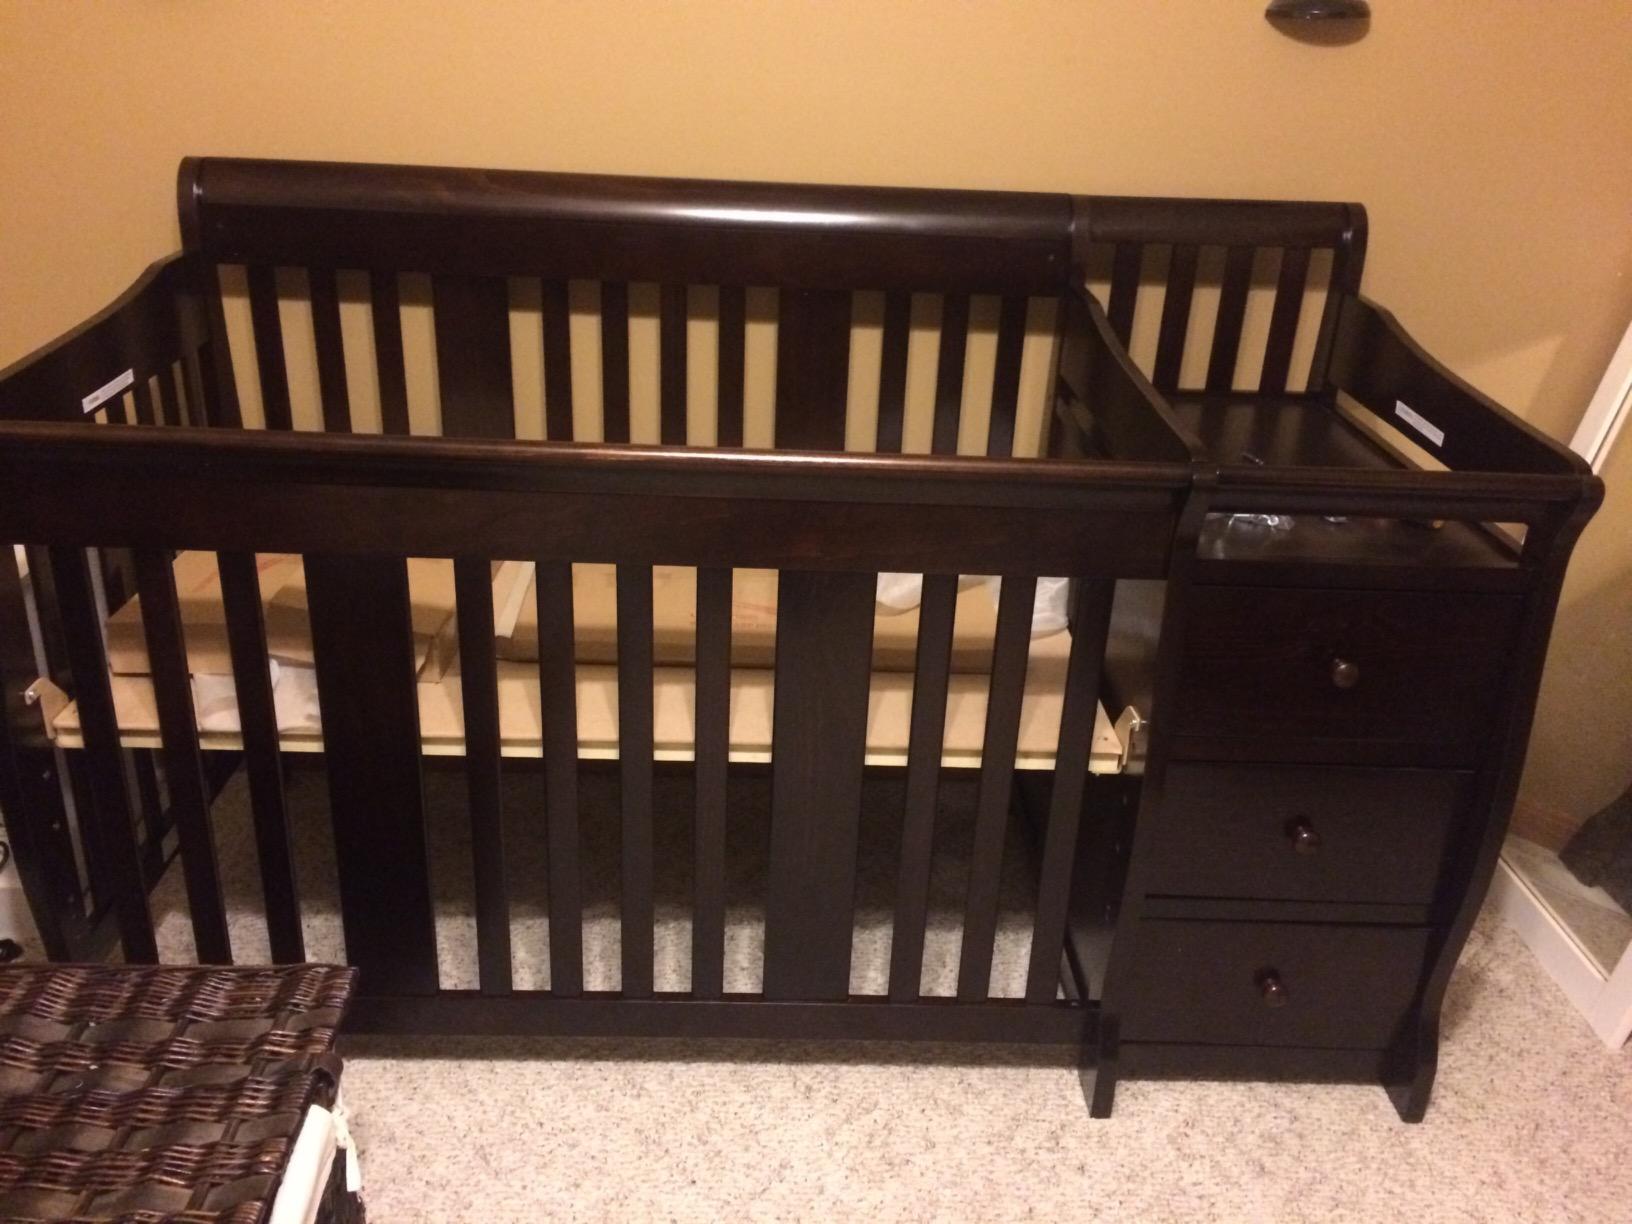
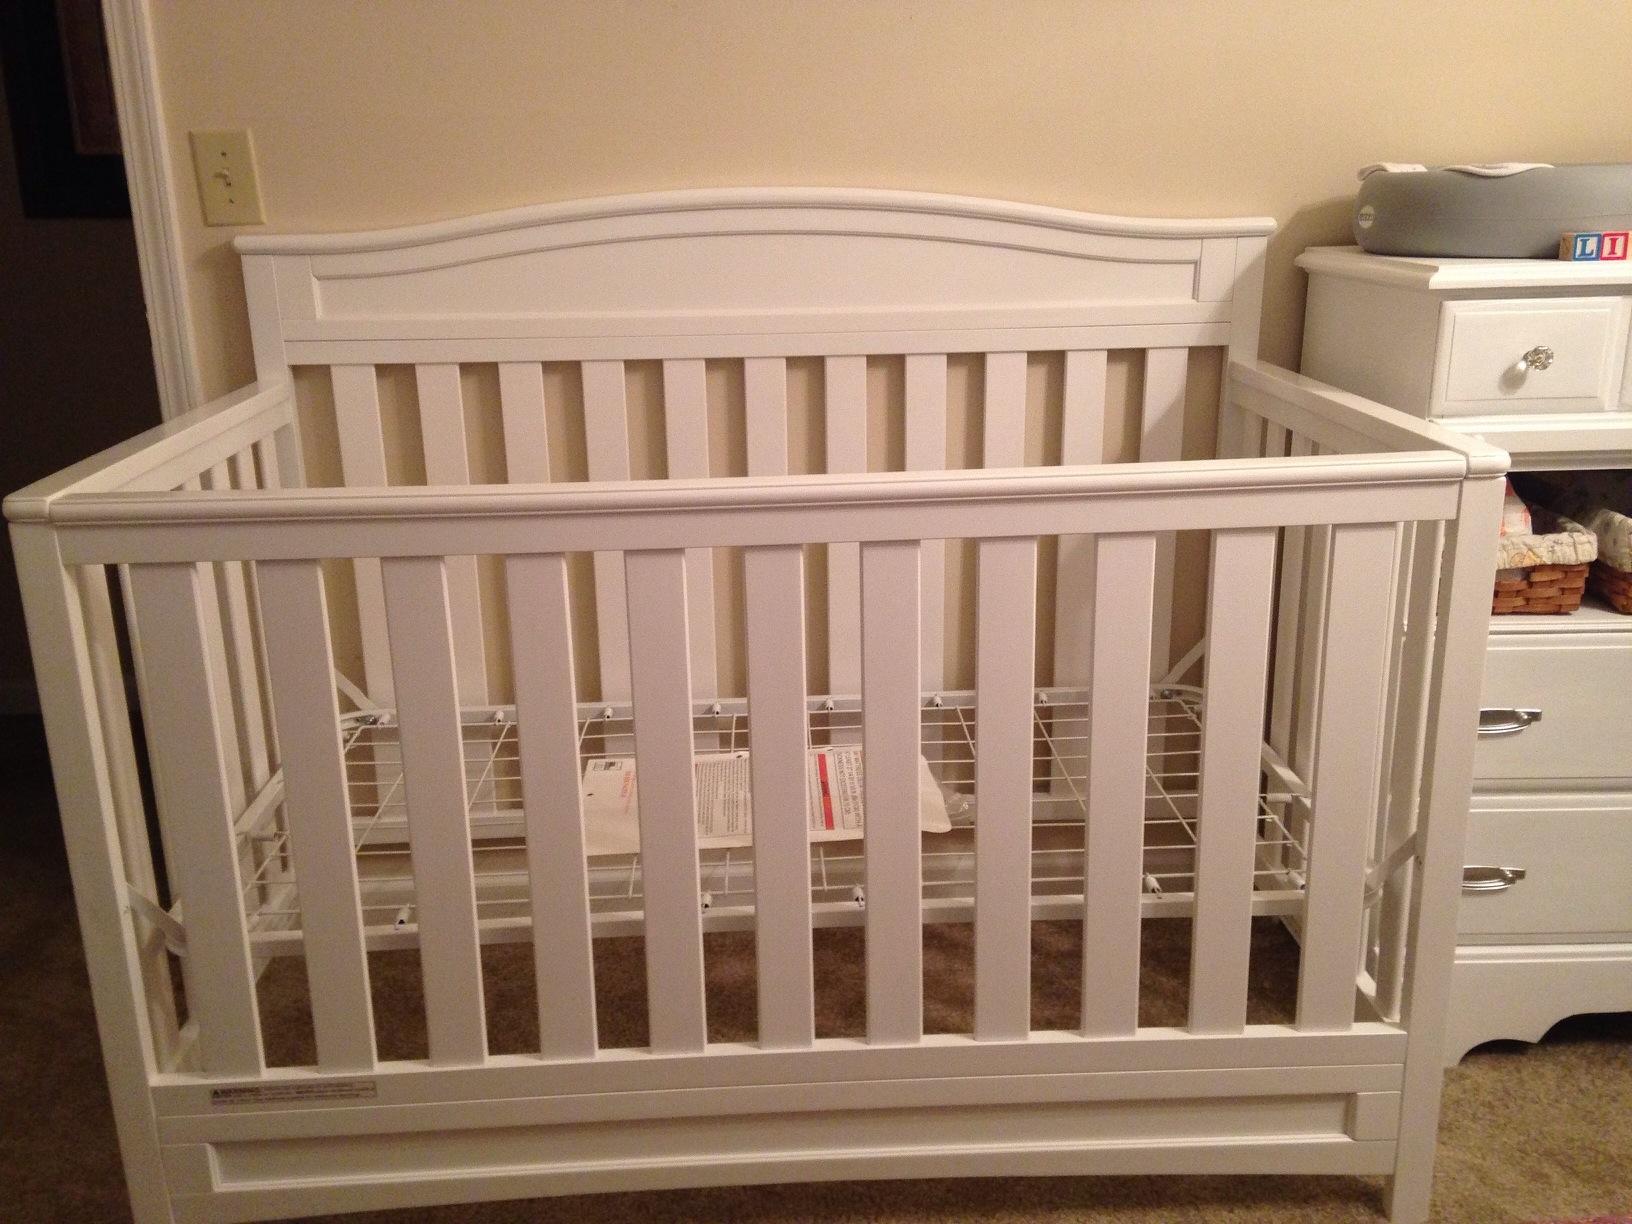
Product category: products_crib
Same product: no